Tianjin

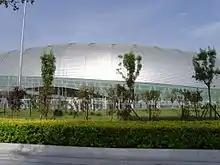
Tianjin Olympic Center Stadium, Nankai District

The Tianjin Metro was formerly operated by two companies, Tianjin Metro General Corporation and Tianjin Binhai Mass Transit Development Company. However, in 2017, the two companies merged to form the Tianjin Rail Transit Group Corporation. It is currently under expansion to create five to nine lines. A total of six lines are currently operating in the city and the Binhai area. As of April 2019, the entire network of Tianjin Metro has 155 stations and 6 lines.